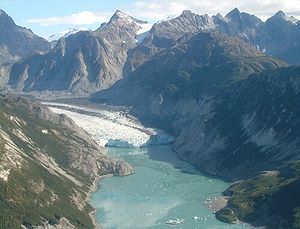
Nationalparker i USA / Nationalparker
I USA er der 58 beskyttede naturområder områder, kendt som nationalparker, der administreres af National Park Service, en styrelse under landets Indenrigsministerium. Oprettelse af nationalparker vedtages ved lov af Kongressen.